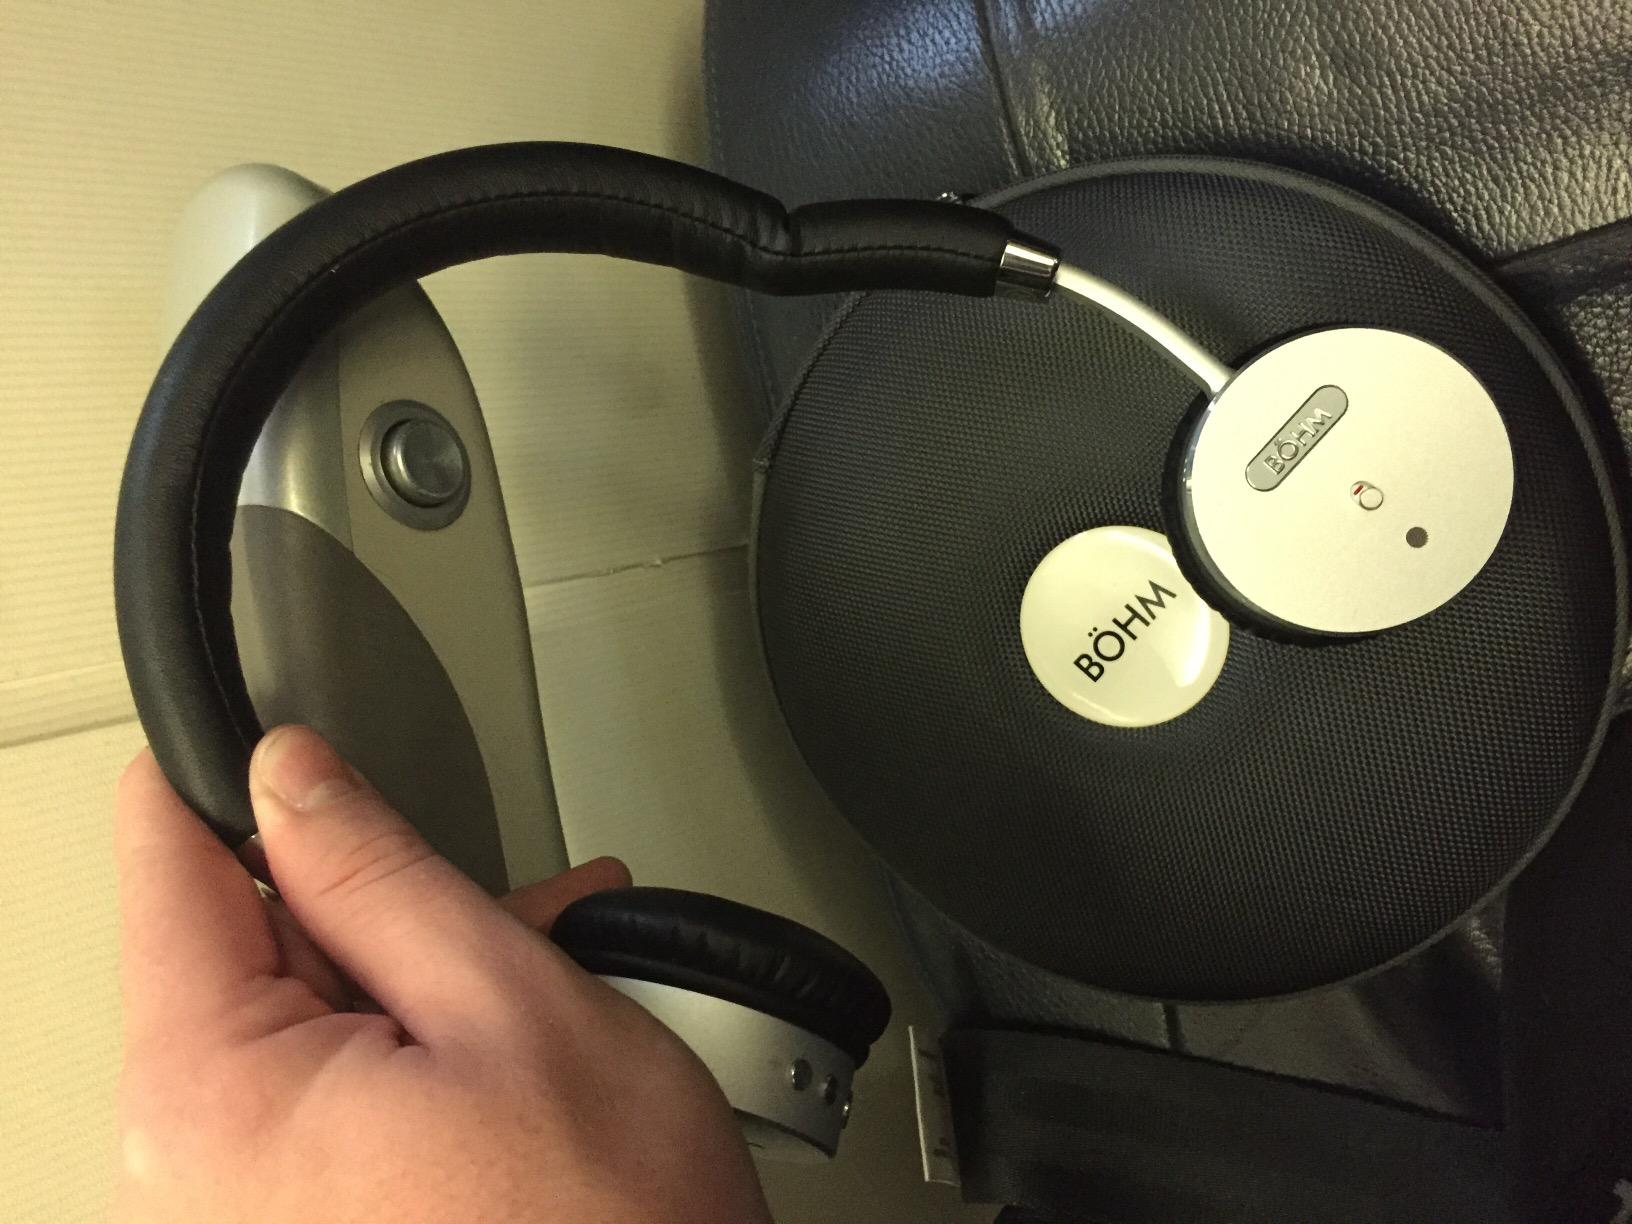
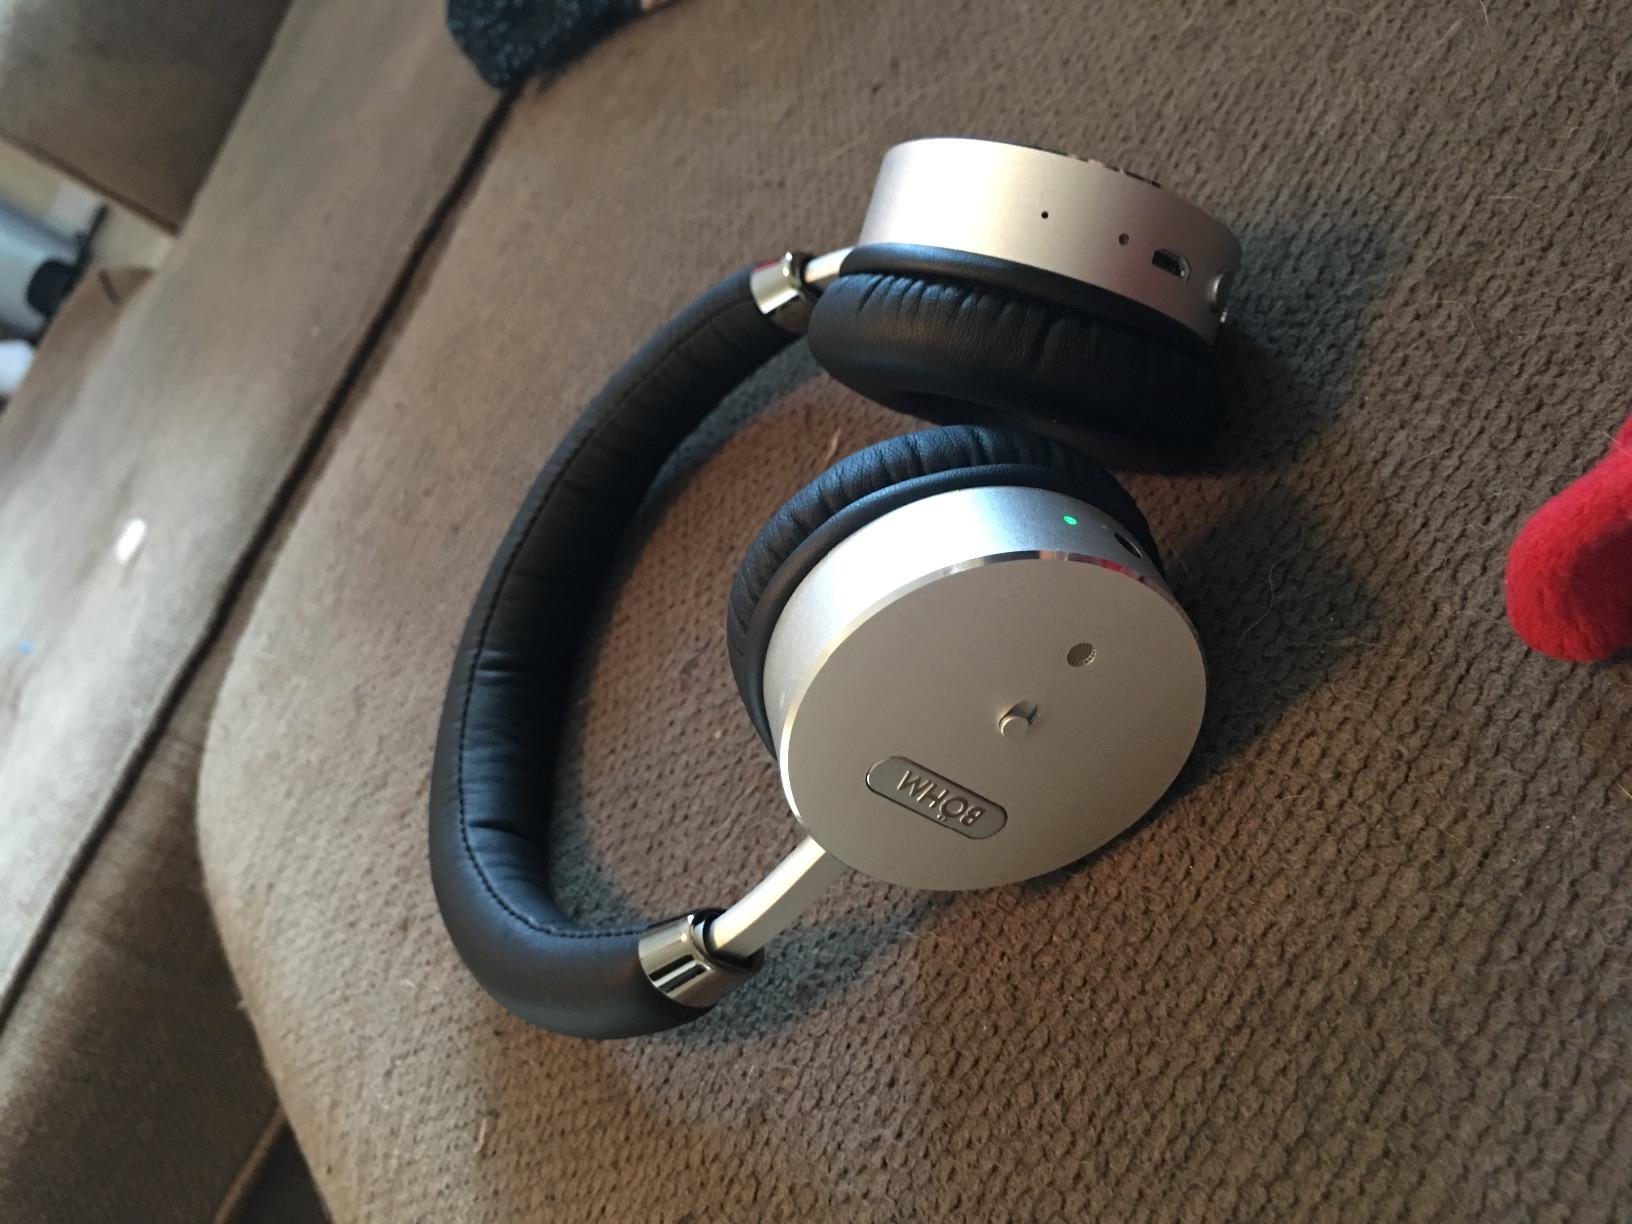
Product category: headphones
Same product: yes